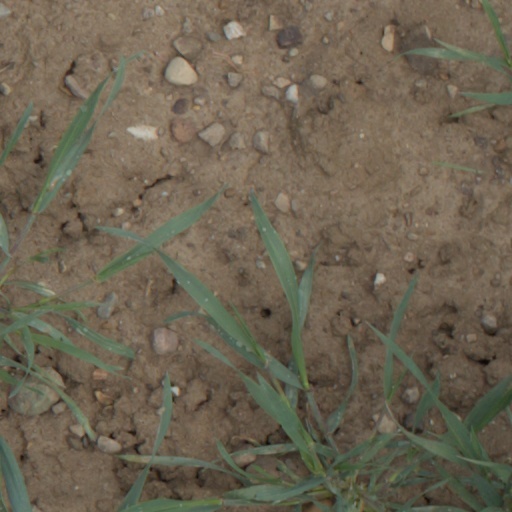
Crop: wheat